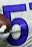
Number: 5